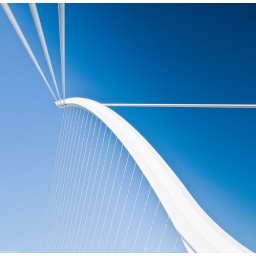
~ the newest bridge over the river Liffey ~